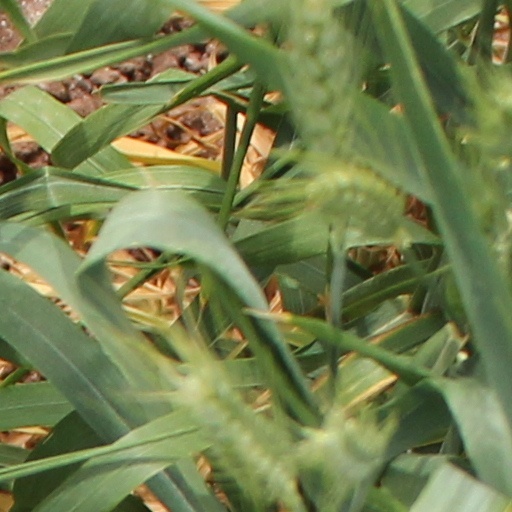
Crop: wheat